Presidency of Andrew Johnson

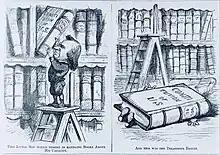
"This little boy would persist in handling books above his capacity...And this was the disastrous result" (Thomas Nast, "Harper's Weekly", 1868)

On March 2, 1867, in response to the president's statements indicating that he planned to fire Cabinet secretaries who did not agree with him, Congress passed the Tenure of Office Act. The act required Senate approval for the firing of Cabinet members during the tenure of the president who appointed them. The Tenure of Office Act was immediately controversial; some senators doubted that it was constitutional and questioned whether the act's terms applied to Johnson, whose key Cabinet officers were Lincoln holdovers.